Chris Vincent (motorcycle sidecar racer)

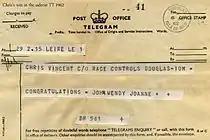
Congratulatory telegram sent to Vincent on his 1962 TT win

He first entered the Isle of Man Sidecar TT race in 1960 followed by 1961, with DNFs in both events. He then won in 1962 with passenger Eric Bliss whom he first raced with for part of the 1961 season, establishing the first all-British Sidecar TT win since 1954, the first mountain circuit win by a British machine since 1925, and the first-ever international TT victory by a BSA.